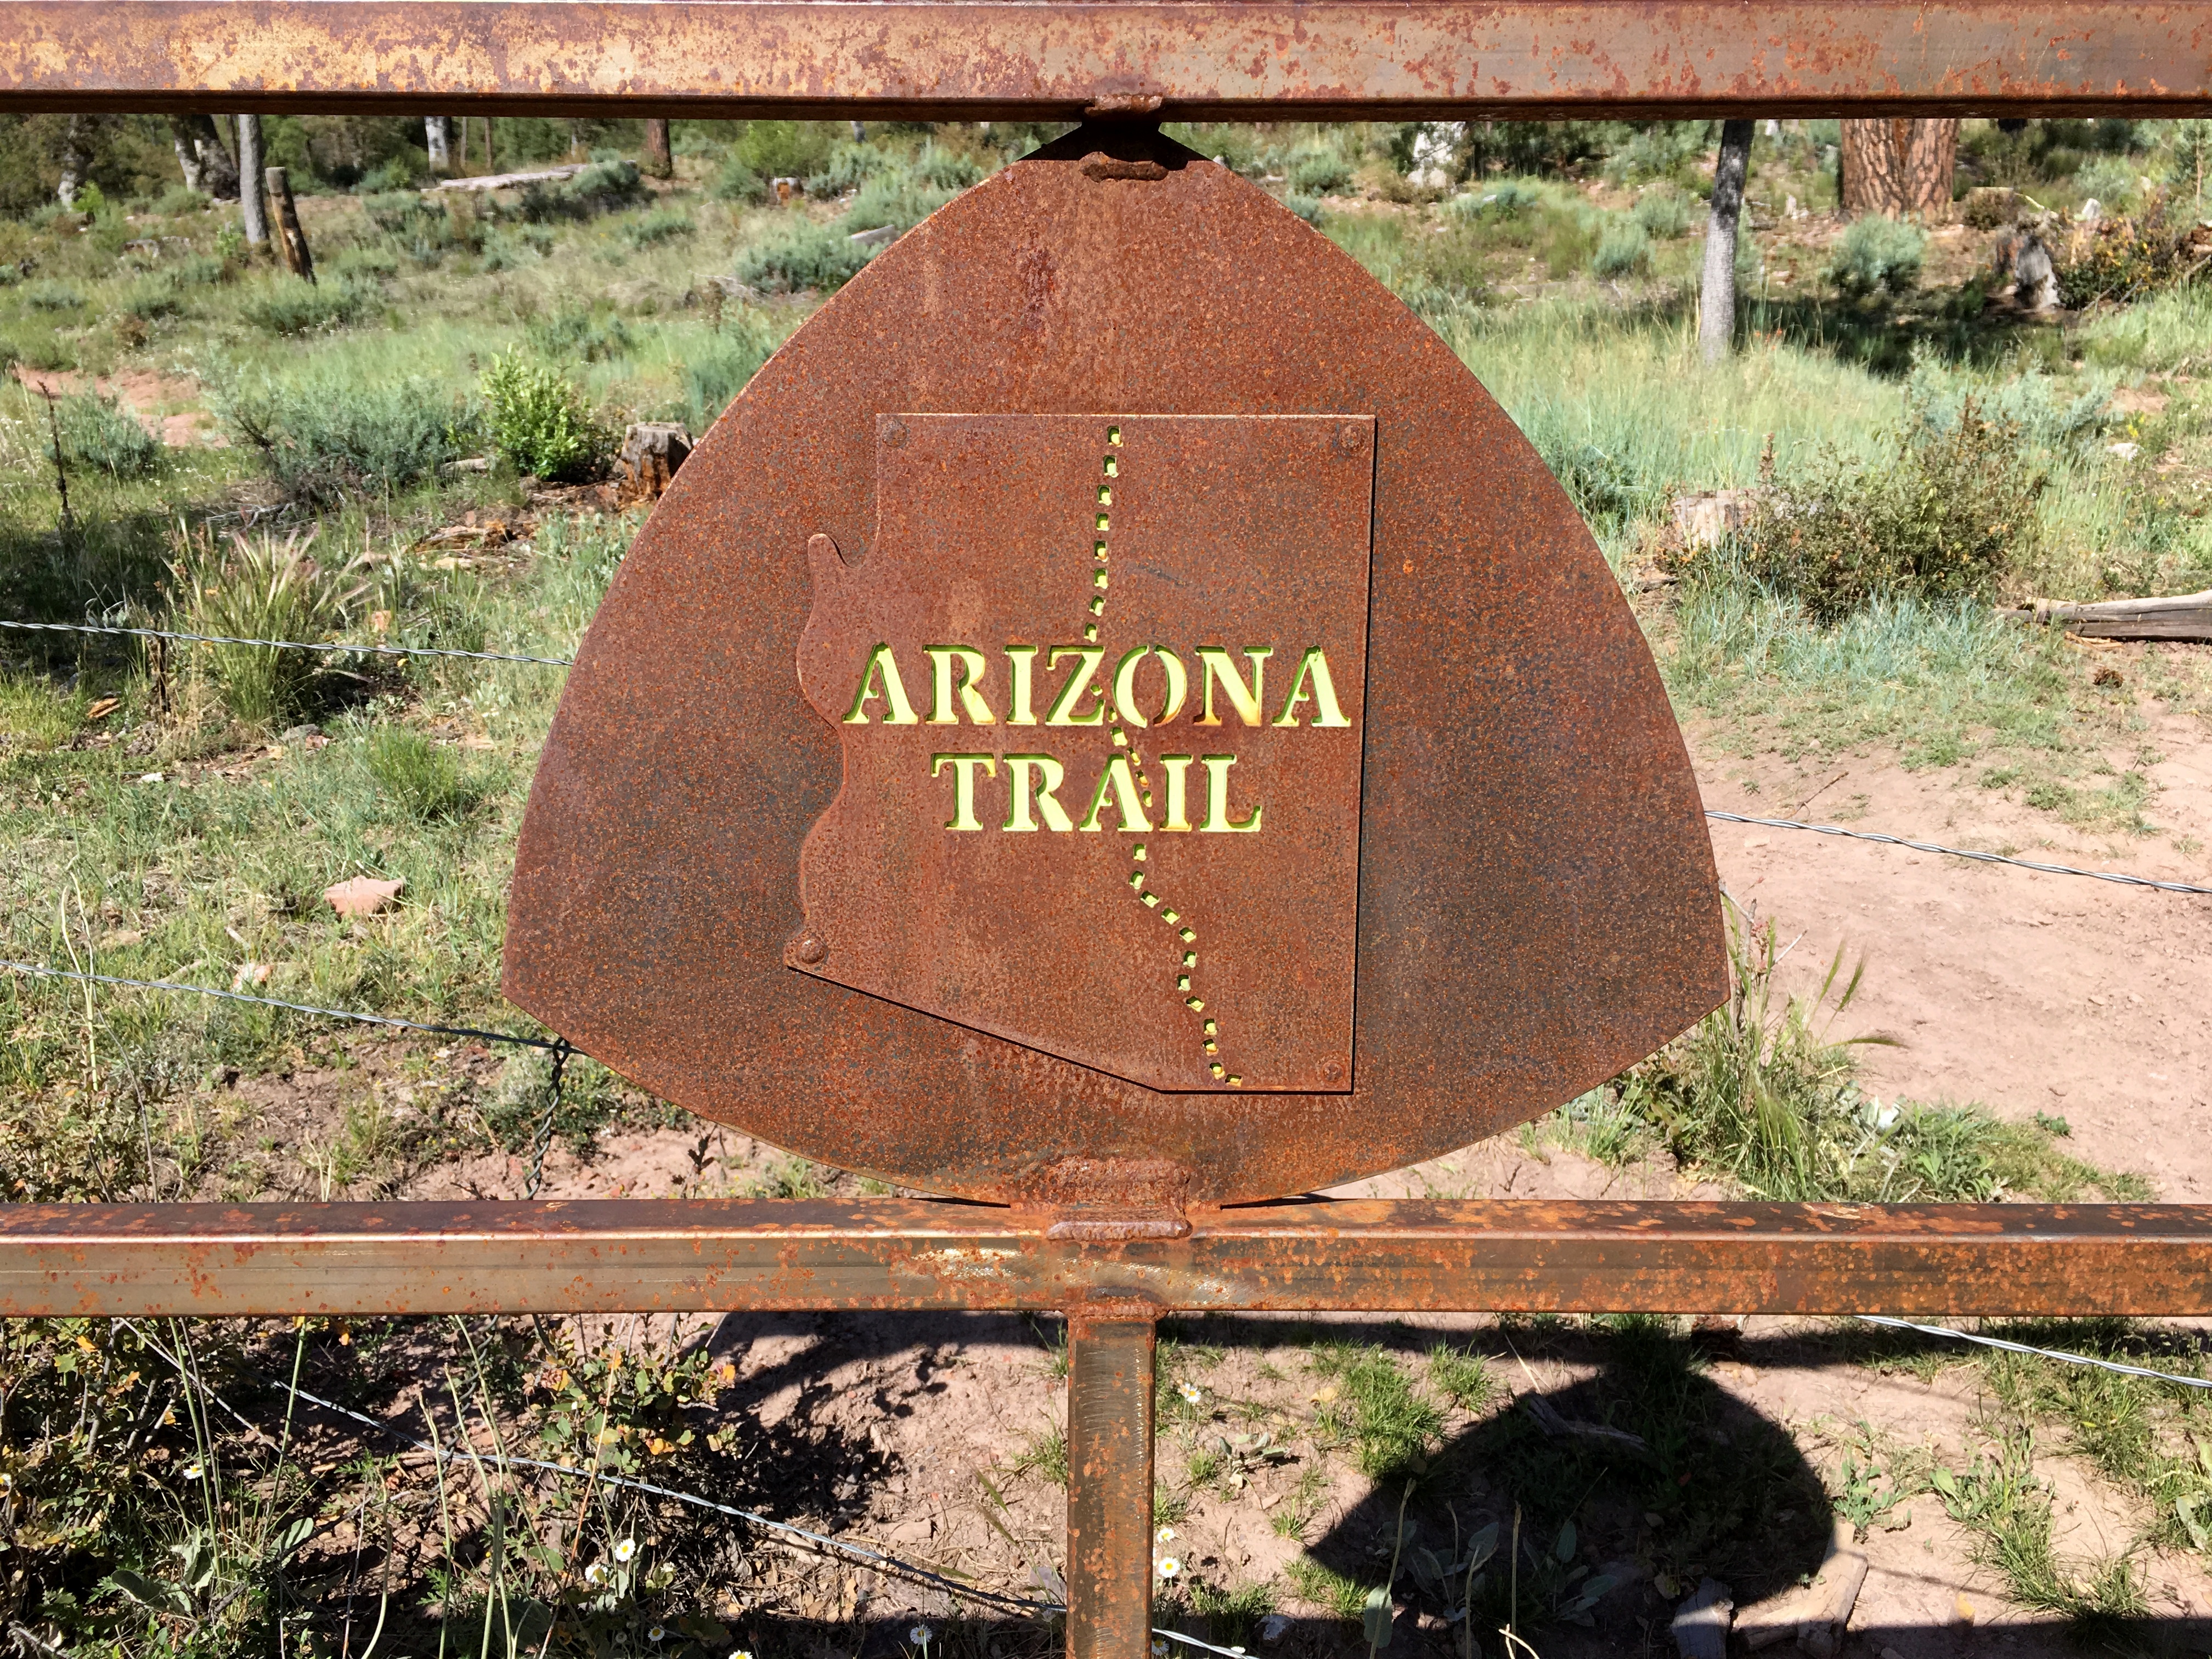
wood, monument, memorial